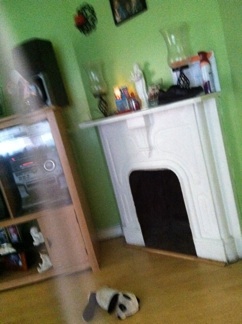Question: the limits on the outside
Answer: unanswerable